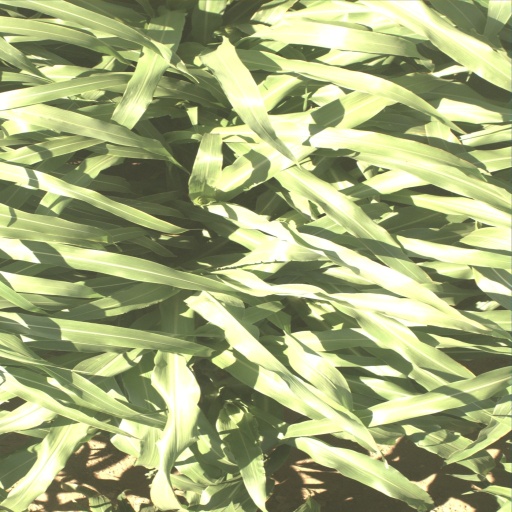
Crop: sorghum